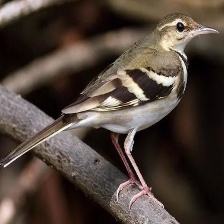
Species: FOREST WAGTAIL
Scientific name: DENDRONANTHUS INDICUS